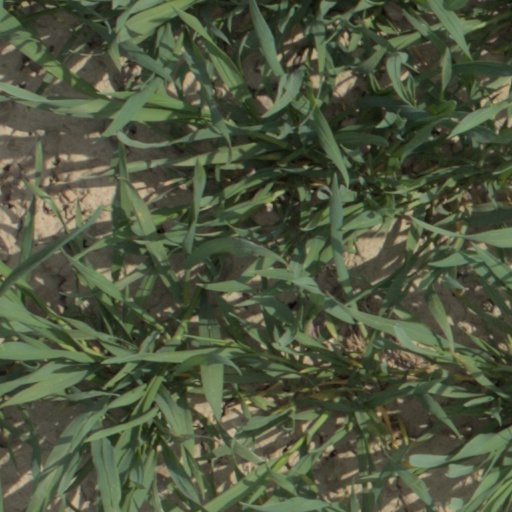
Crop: wheat